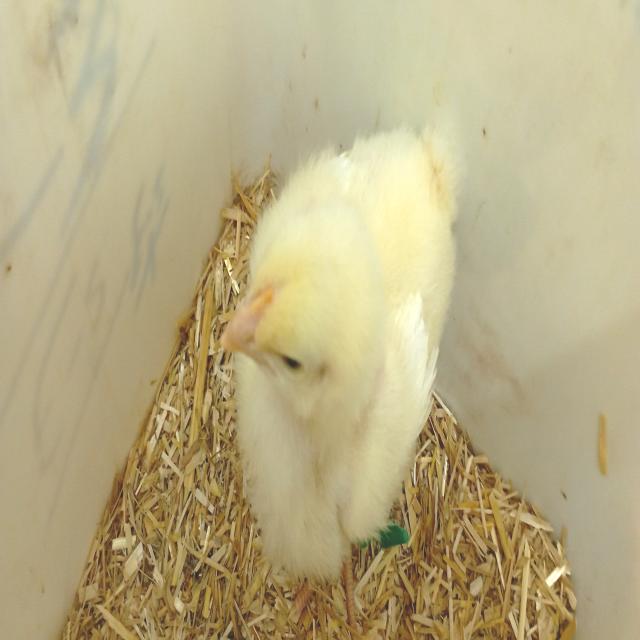
Weight: 227 g